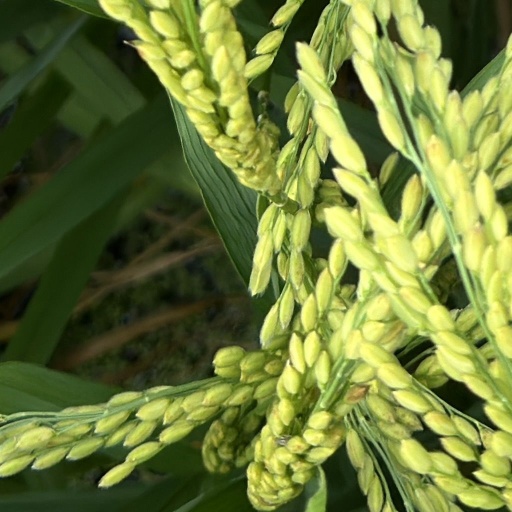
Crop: rice